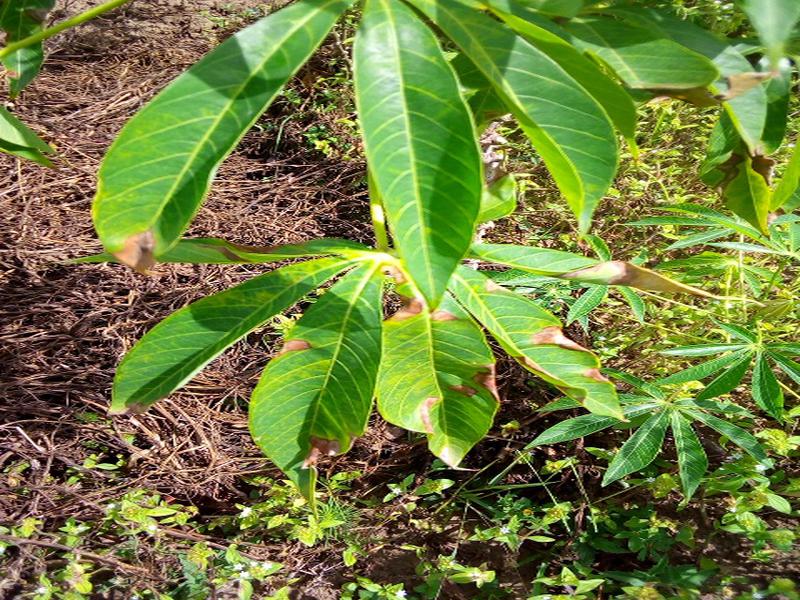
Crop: cassava
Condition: brown_streak_disease